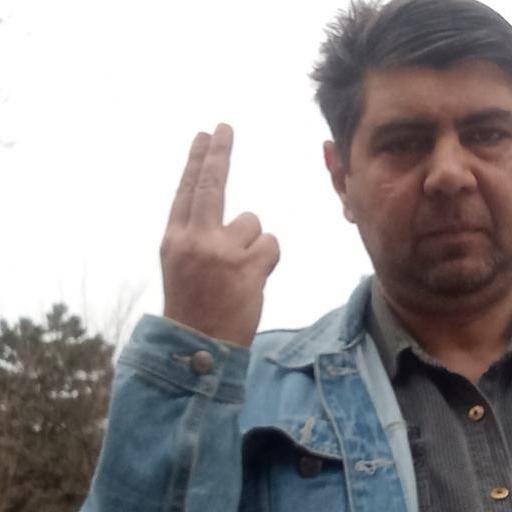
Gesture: two_up_inverted